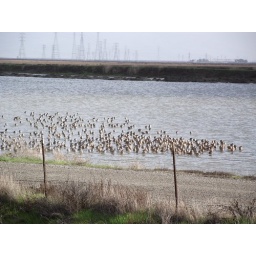
dog walking birds in salt flats